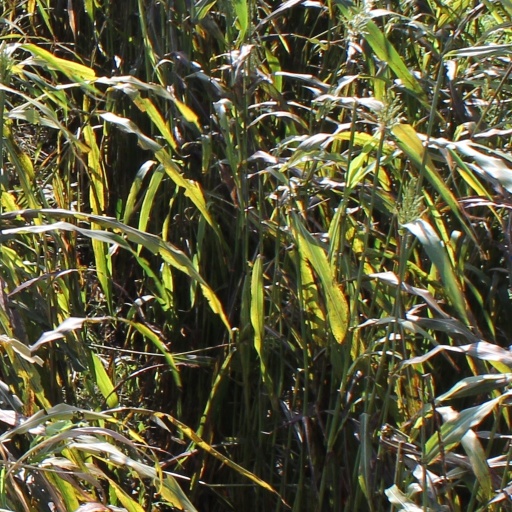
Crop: sorghum